Mark-Jan Fledderus

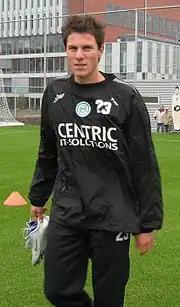
Fledderus with Groningen

Mark-Jan Fledderus (born 14 December 1982) is a Dutch former professional footballer and current football executive, who worked as technical director of FC Groningen. Under his supervision, FC Groningen was relegated to the Keukenkampioen Divisie in 2023. During his playing career, he mainly appeared as a midfielder.